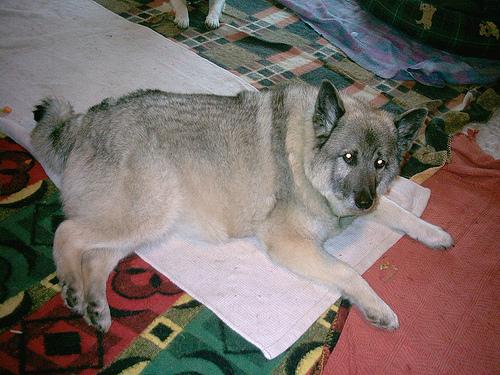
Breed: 217-n000046-Norwegian_elkhound